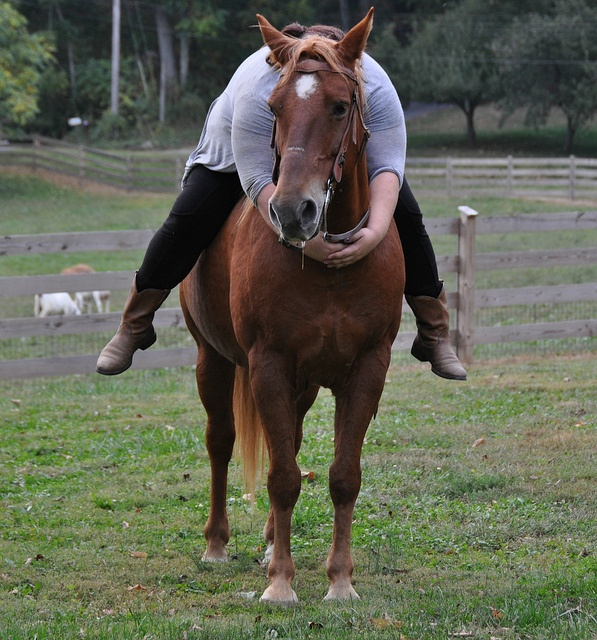
A man that is on the back of a horse.
A person riding on the back of a brown horse.
a person with their arms around a horses neck as they ride it
a person that is riding around on a horse
A horseback rider hugging their horse after a ride.